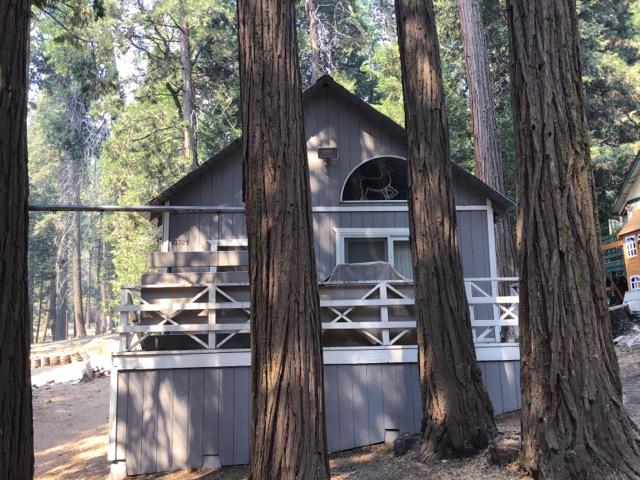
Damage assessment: no_damage